Daniel Davidson

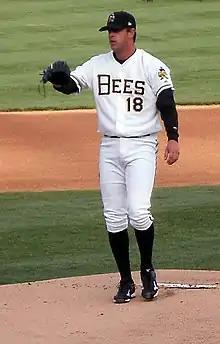
Daniel Davidson during a 2010 Salt Lake Bees game

Daniel Gerome Davidson (born January 8, 1981) is an American former professional baseball pitcher. He previously played in Major League Baseball (MLB) for the Los Angeles Angels of Anaheim.